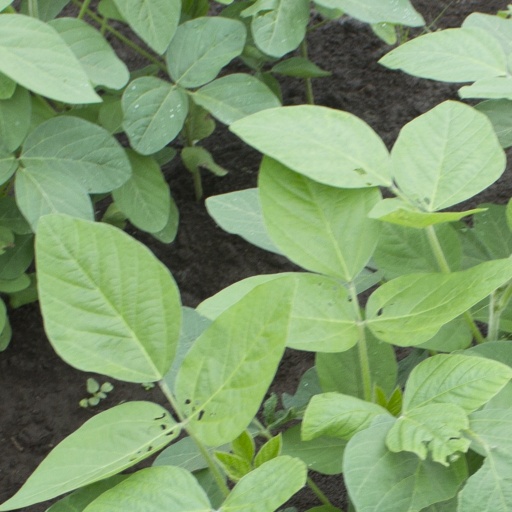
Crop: soybean